Eastbridge Hospital of St Thomas the Martyr, Canterbury

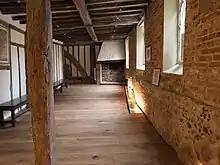
The Juxon Room

Between 2014 and 2019, extensive restoration took place to preserve those rooms situated directly over the River Stour. This work was supported by the Viridor Credits scheme, which funds community, heritage, and biodiversity projects. It was formally opened to the public by the Bishop of Dover on 23 March 2019, and named after Archbishop William Juxon, who was a generous benefactor during his tenure, and donated money in 1660 to repair the Brother's Lodgings.